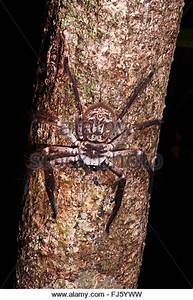
Label: spider